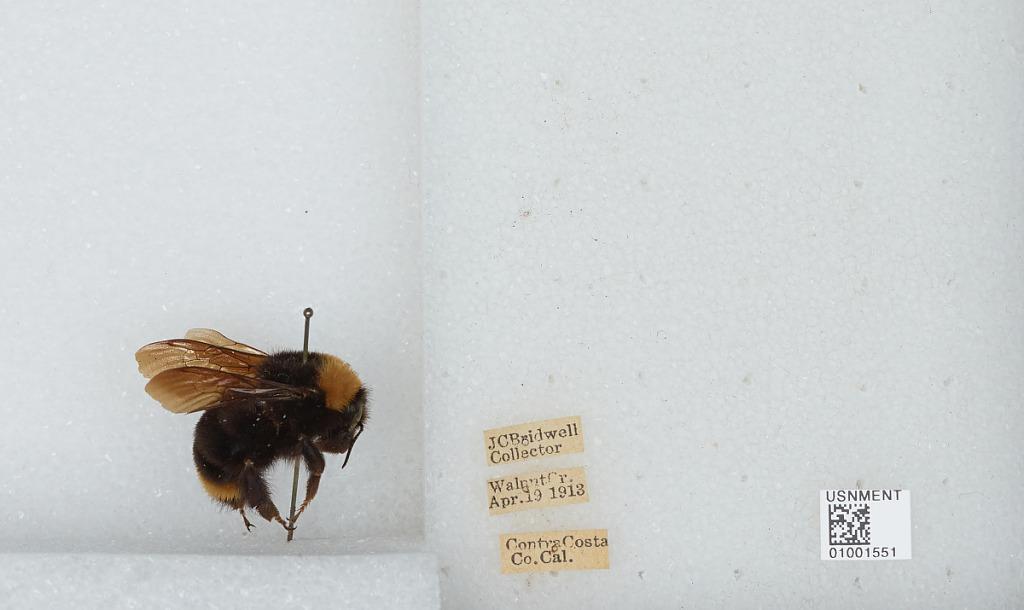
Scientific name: Bombus (Fervidobombus) californicus Smith
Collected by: J. Bridwell
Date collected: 1913-4-19
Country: United States
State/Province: California
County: Contra Costa
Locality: Walnut Creek
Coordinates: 37.9064, -122.065